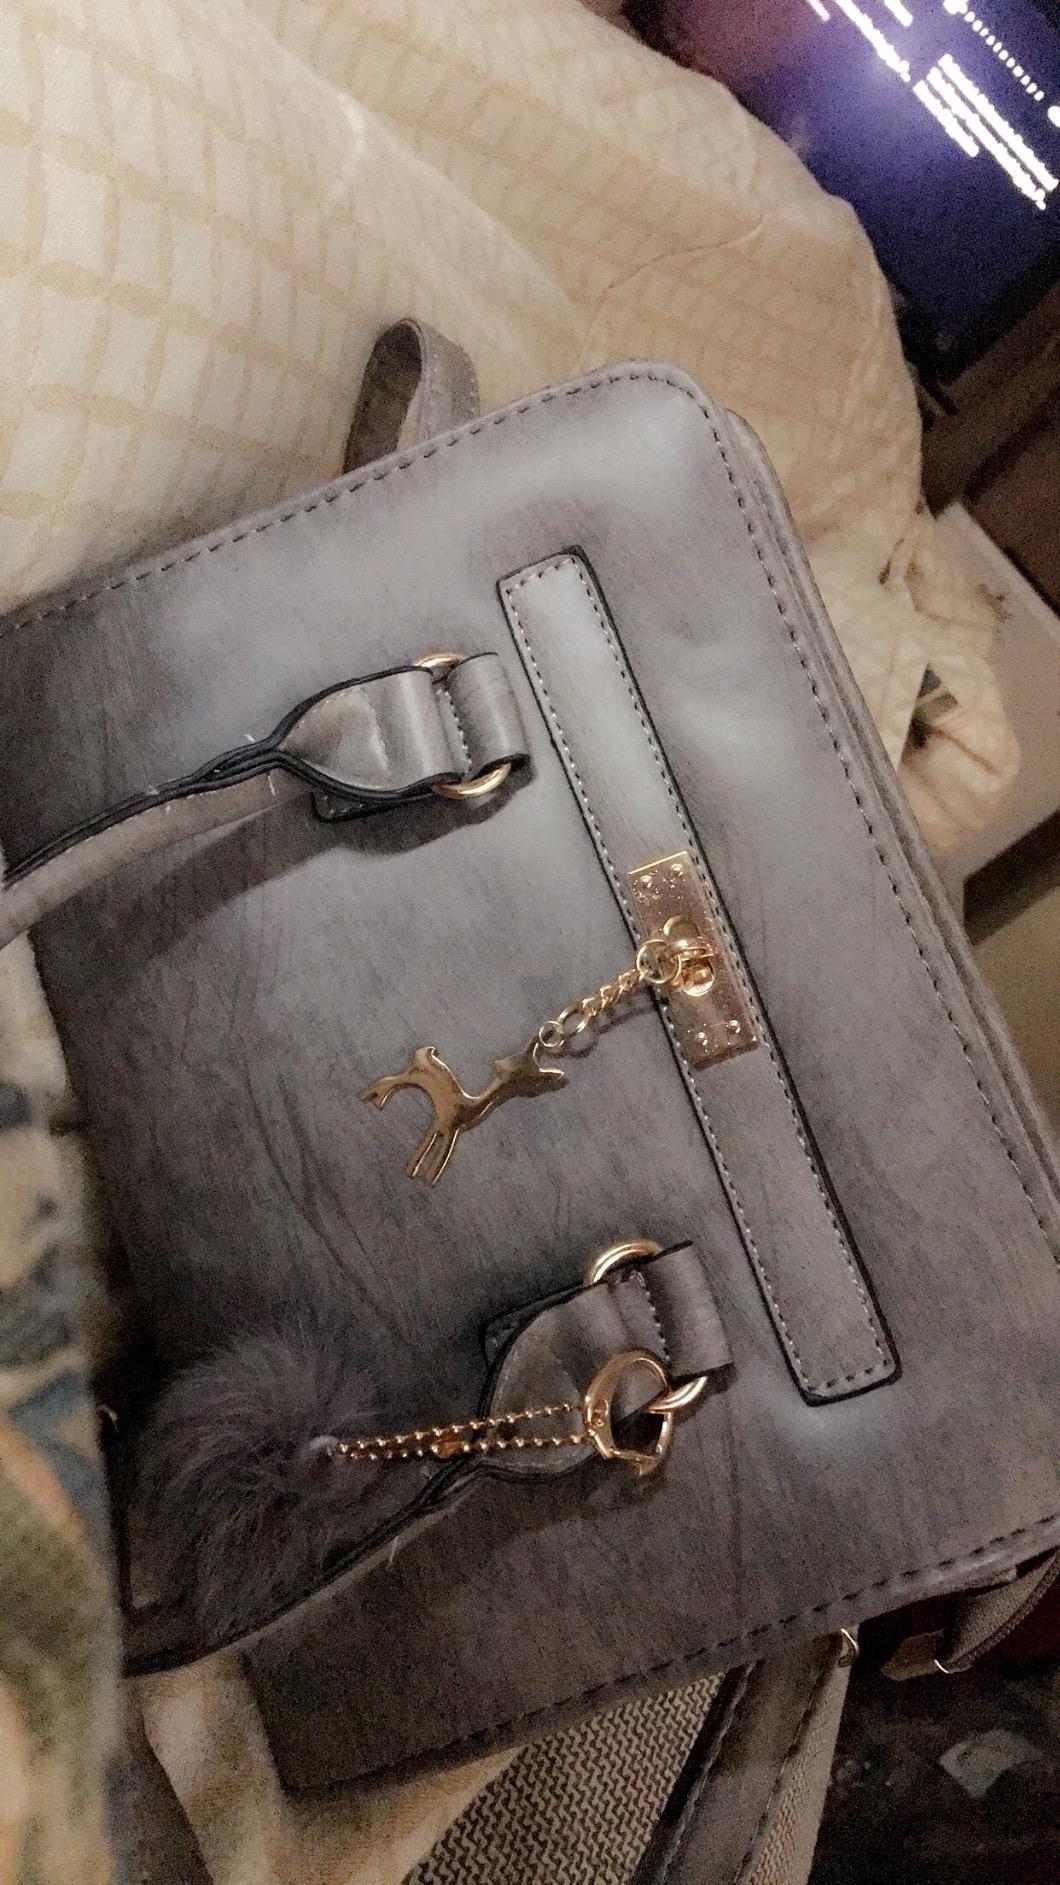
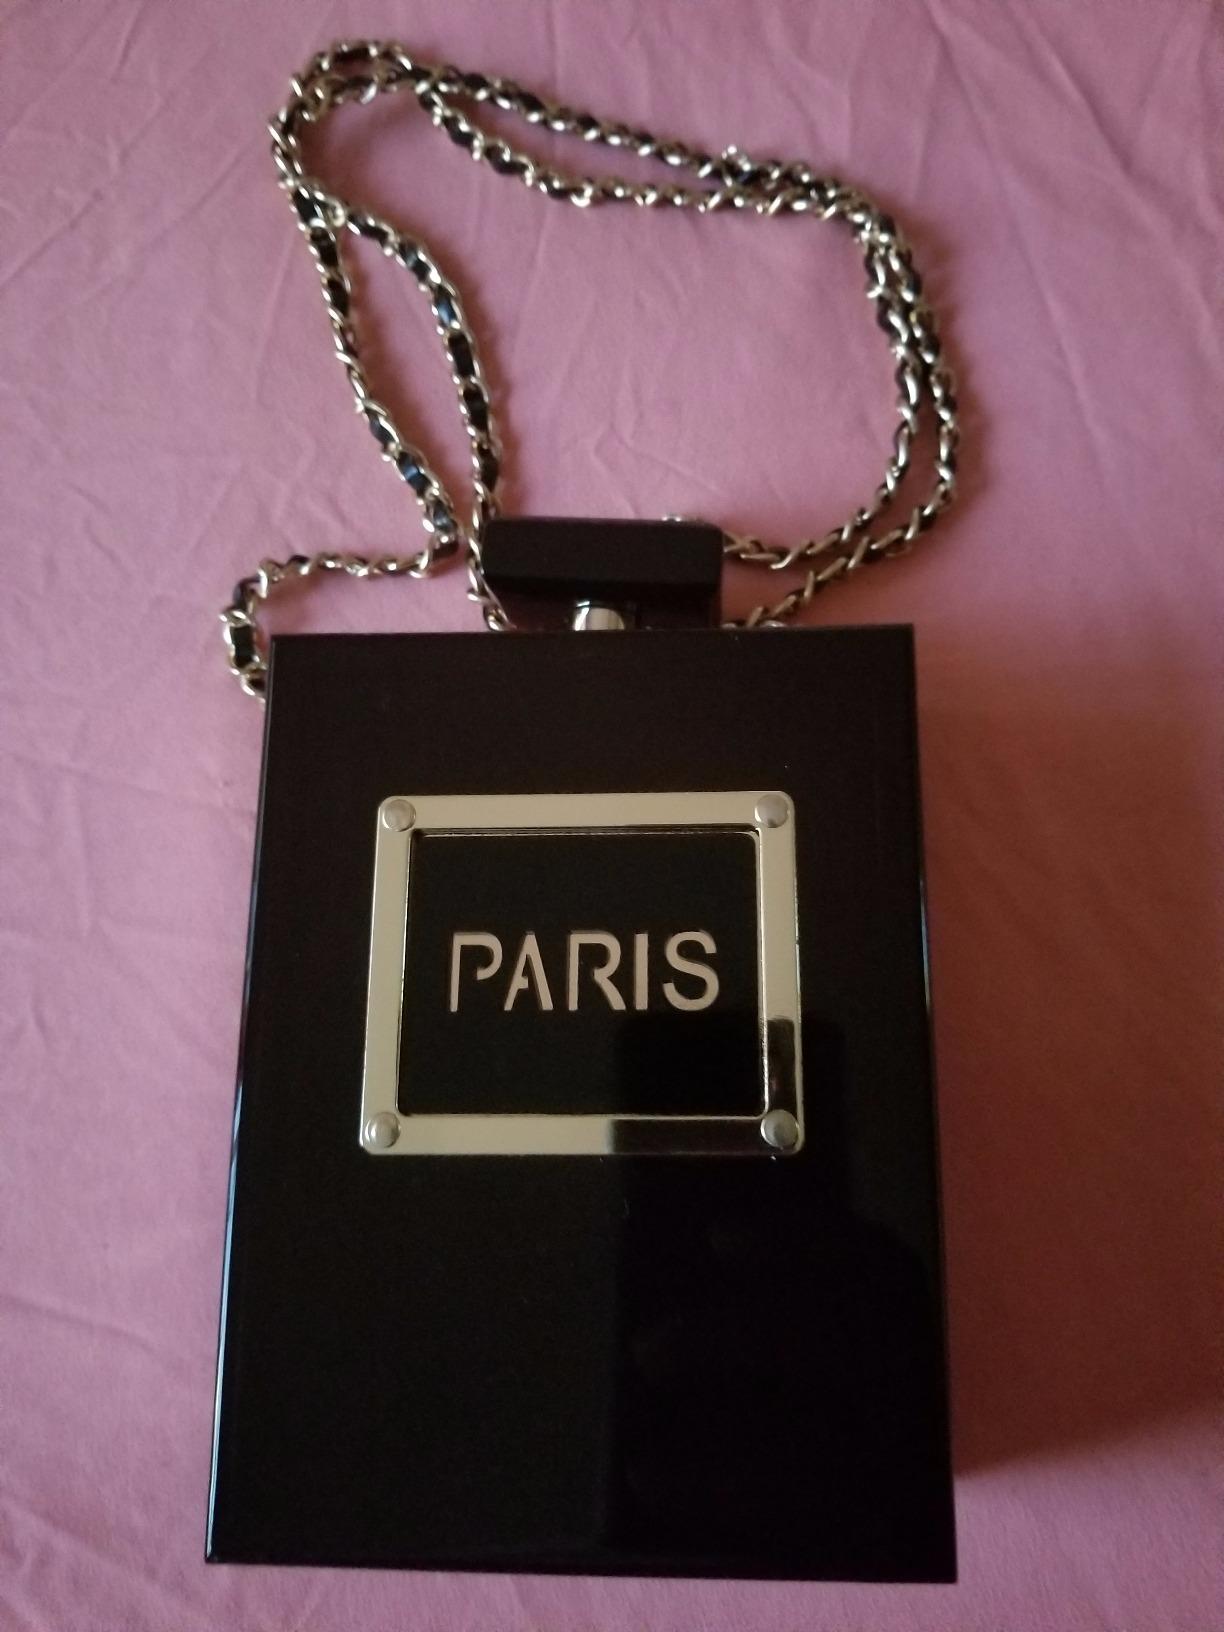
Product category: accessories_handbag
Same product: no